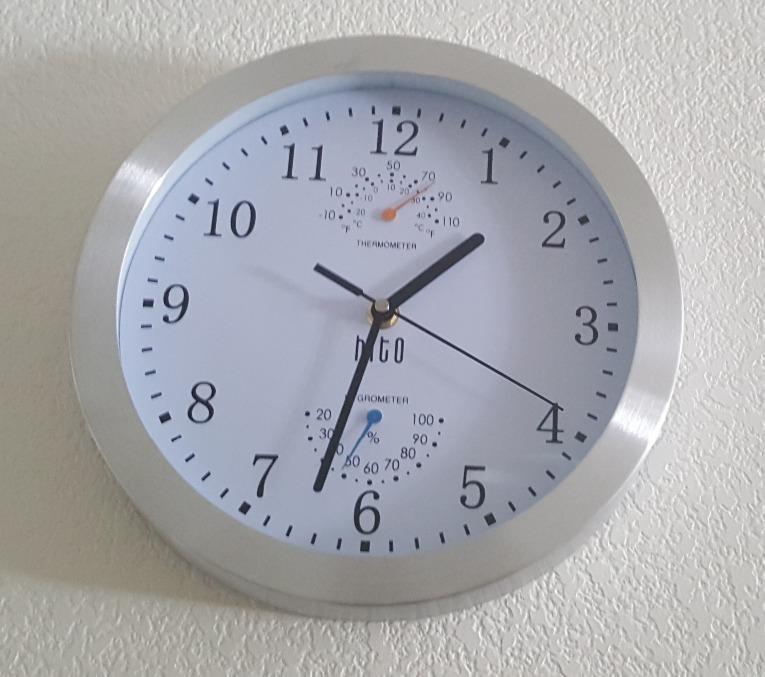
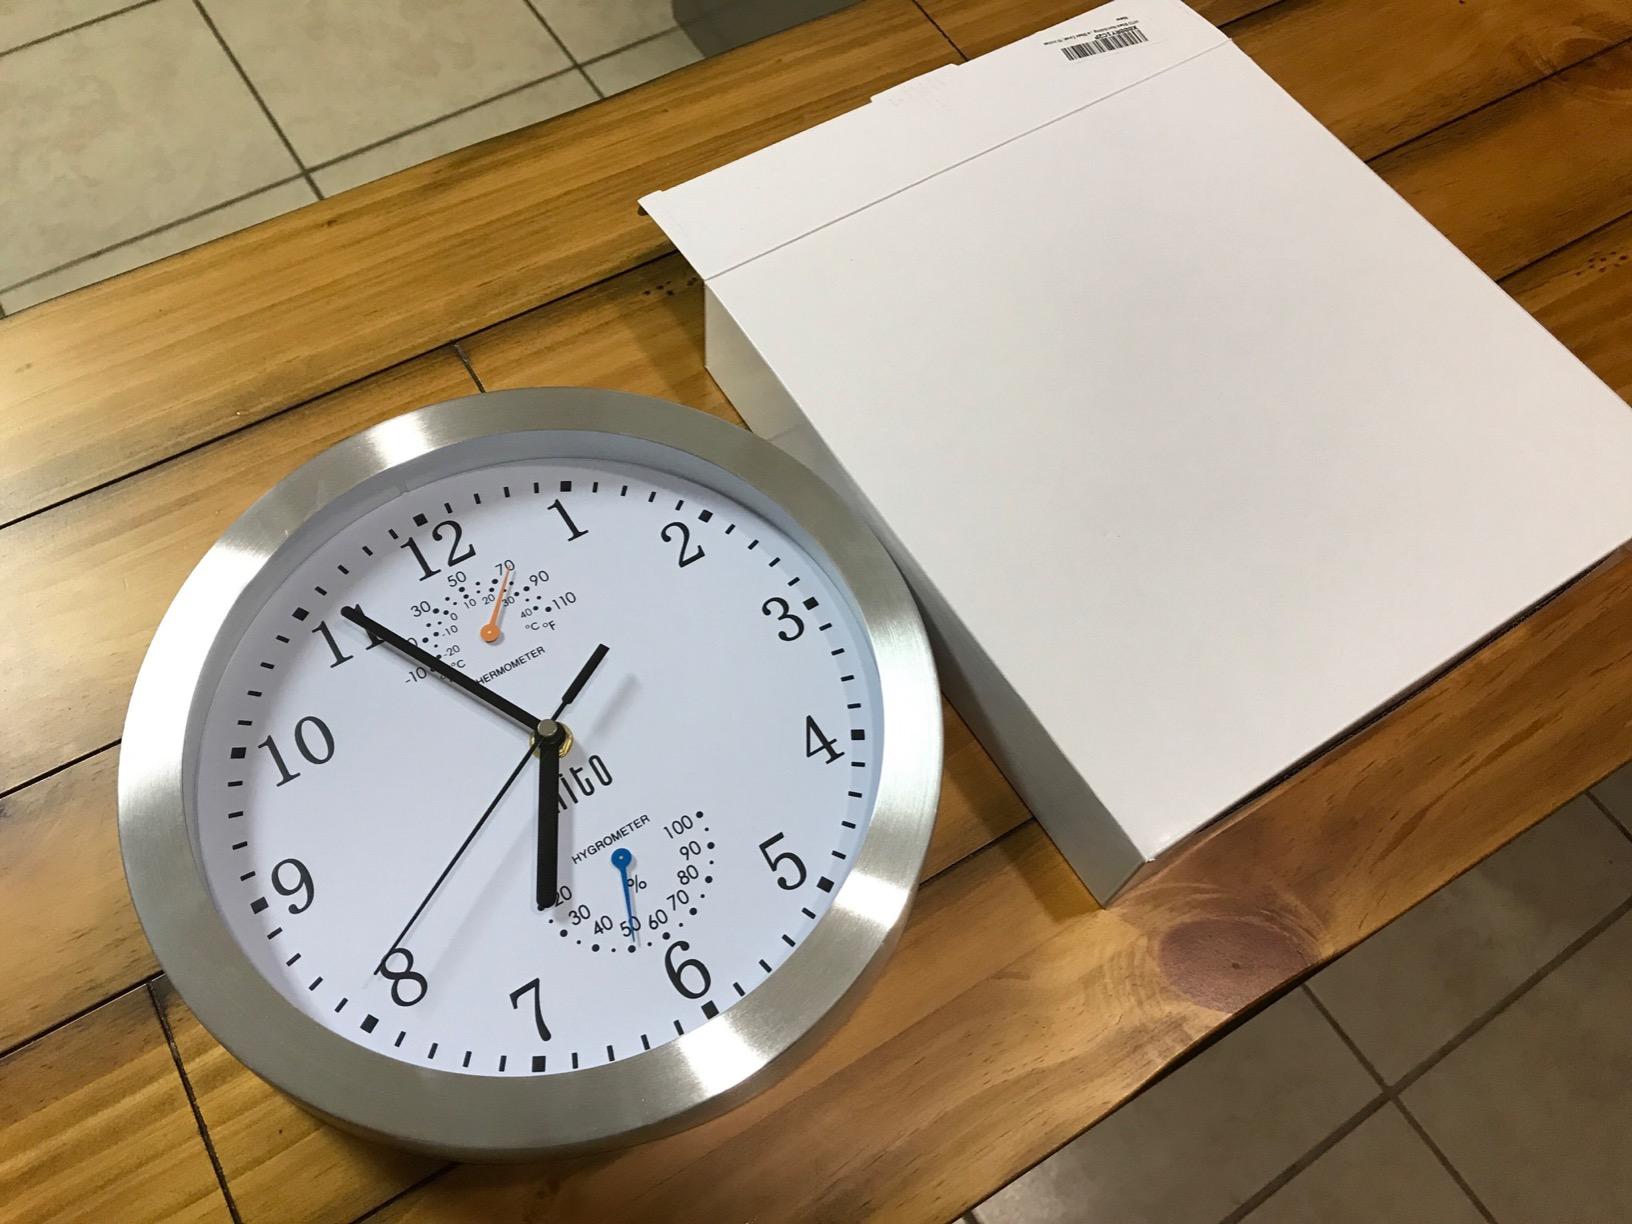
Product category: clock
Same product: yes